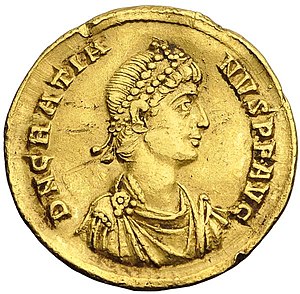
Gratian
Gratian
Gratian, romersk kejser 4. august 367 – 25. august 383. Som den første kejser favoriserede han kristendommen på bekostning af den traditionelle religion, han afviste alle hedenske titler som kejseren normalt havde, fx pontifex maximus, og han forbød alle religiøse ceremonier i senatet.